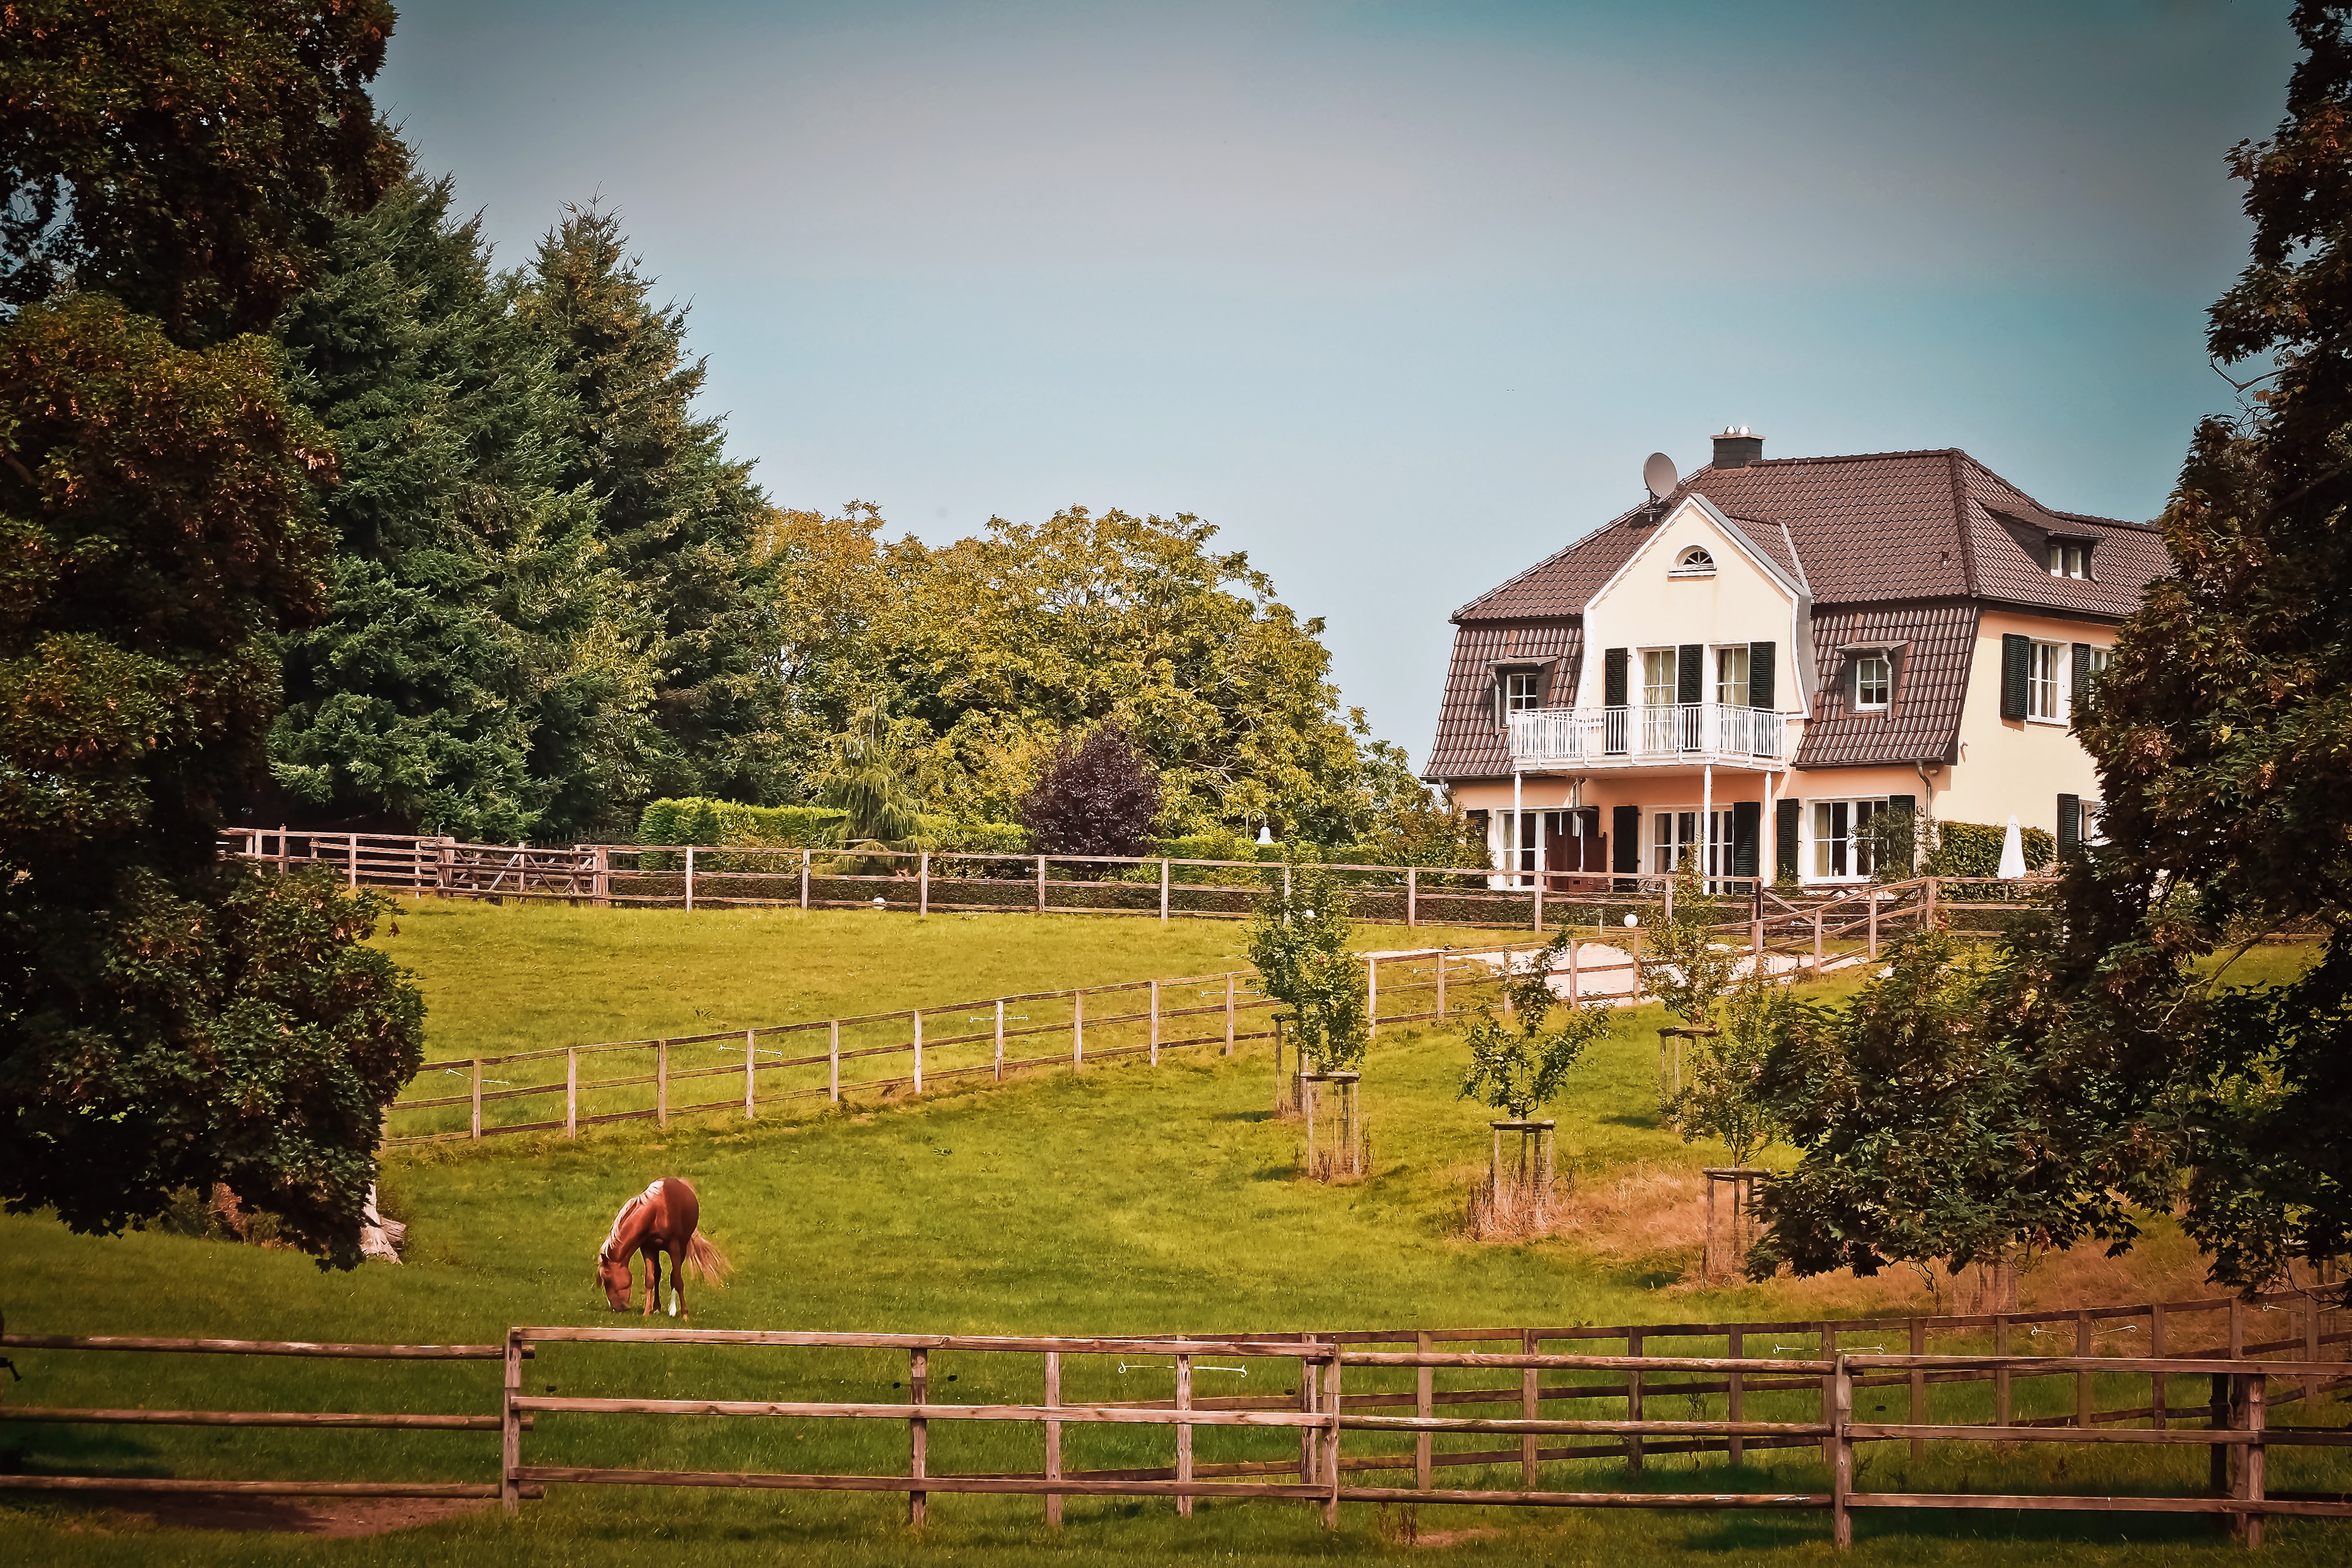
work, landscape, tree, nature, grass, farm, lawn, meadow, villa, house, leaf, flower, chateau, home, animal, live, horse, autumn, park, ride, rest, garden, gate, graze, relaxation, outlook, beautiful, estate, idyll, seefeld, reiterhof, rural area, residential area